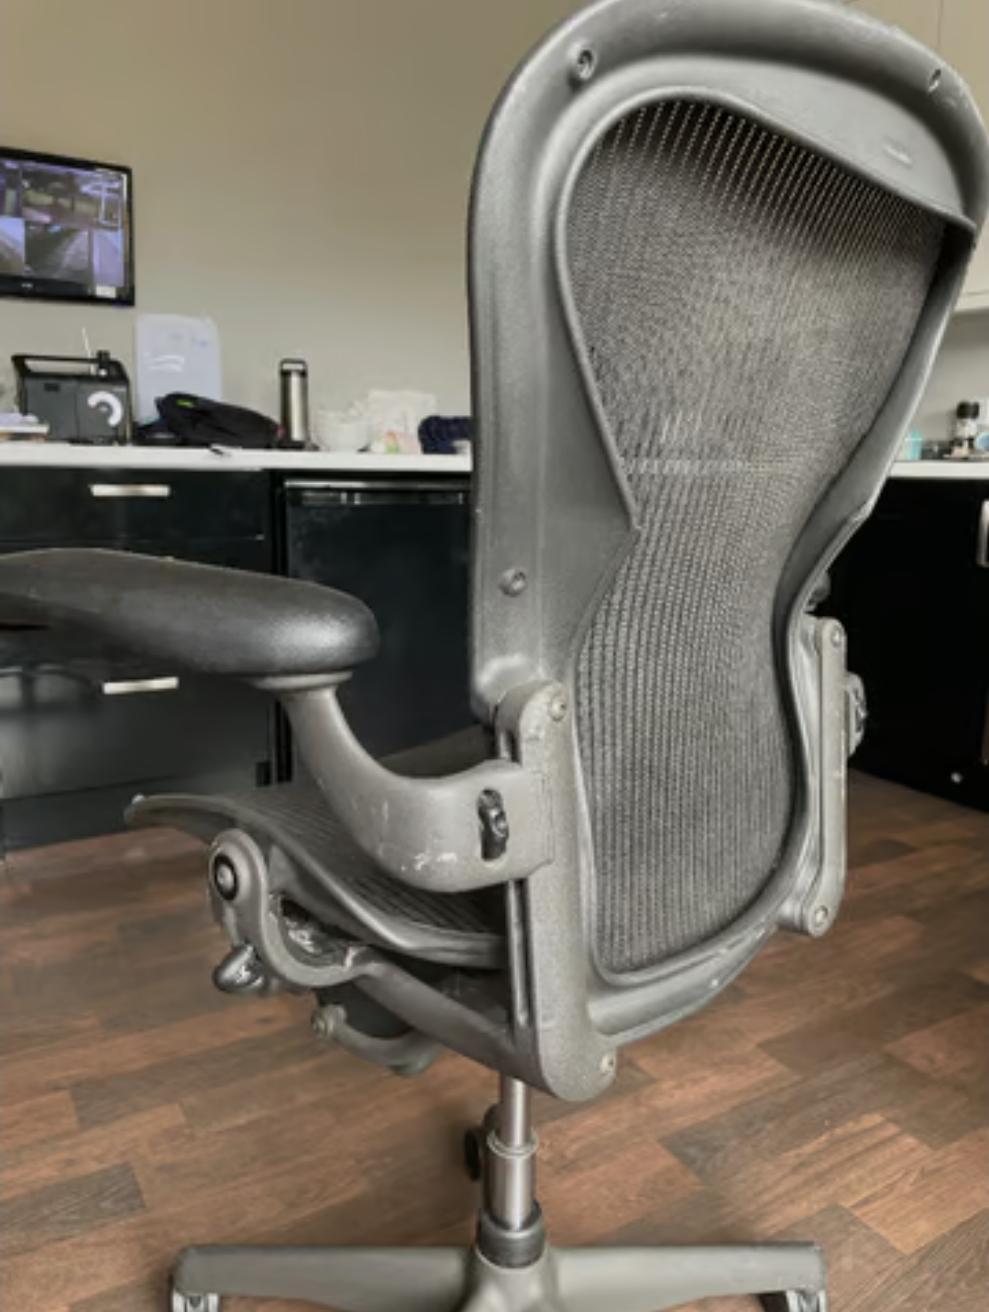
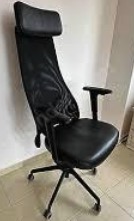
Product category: items_chair
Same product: no